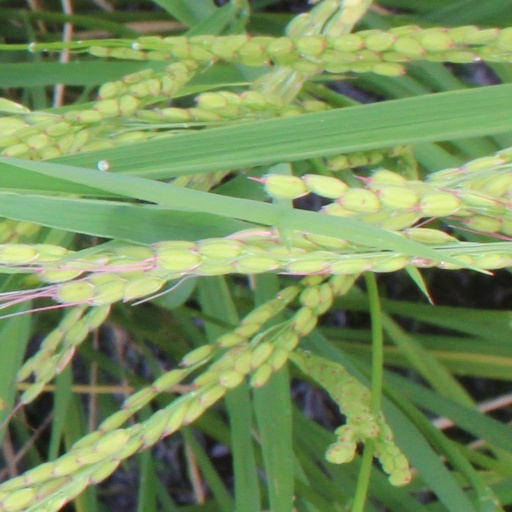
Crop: rice